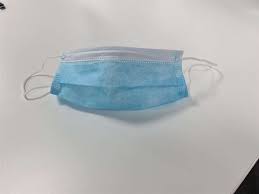
Waste category: trash